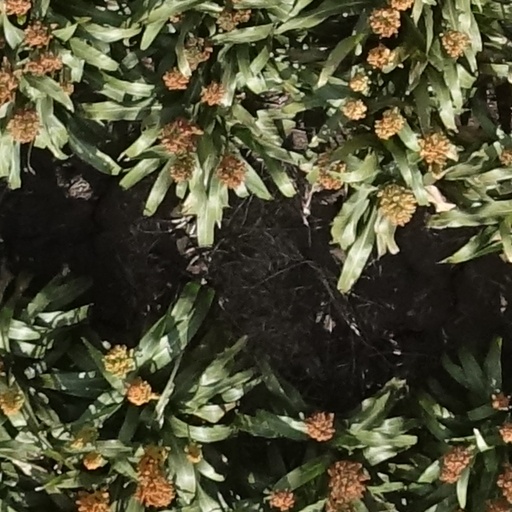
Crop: sorghum